Nishi-Ōita Station

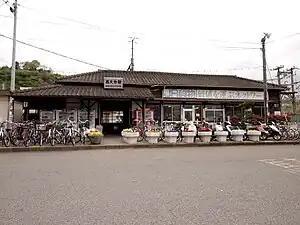
Nishi-Ōita Station in May 2011

is a passenger railway station located in Ōita City, Ōita Prefecture, Japan. It is operated by JR Kyushu. It is also a freight deport for the Japan Freight Railway Company (JR Freight)